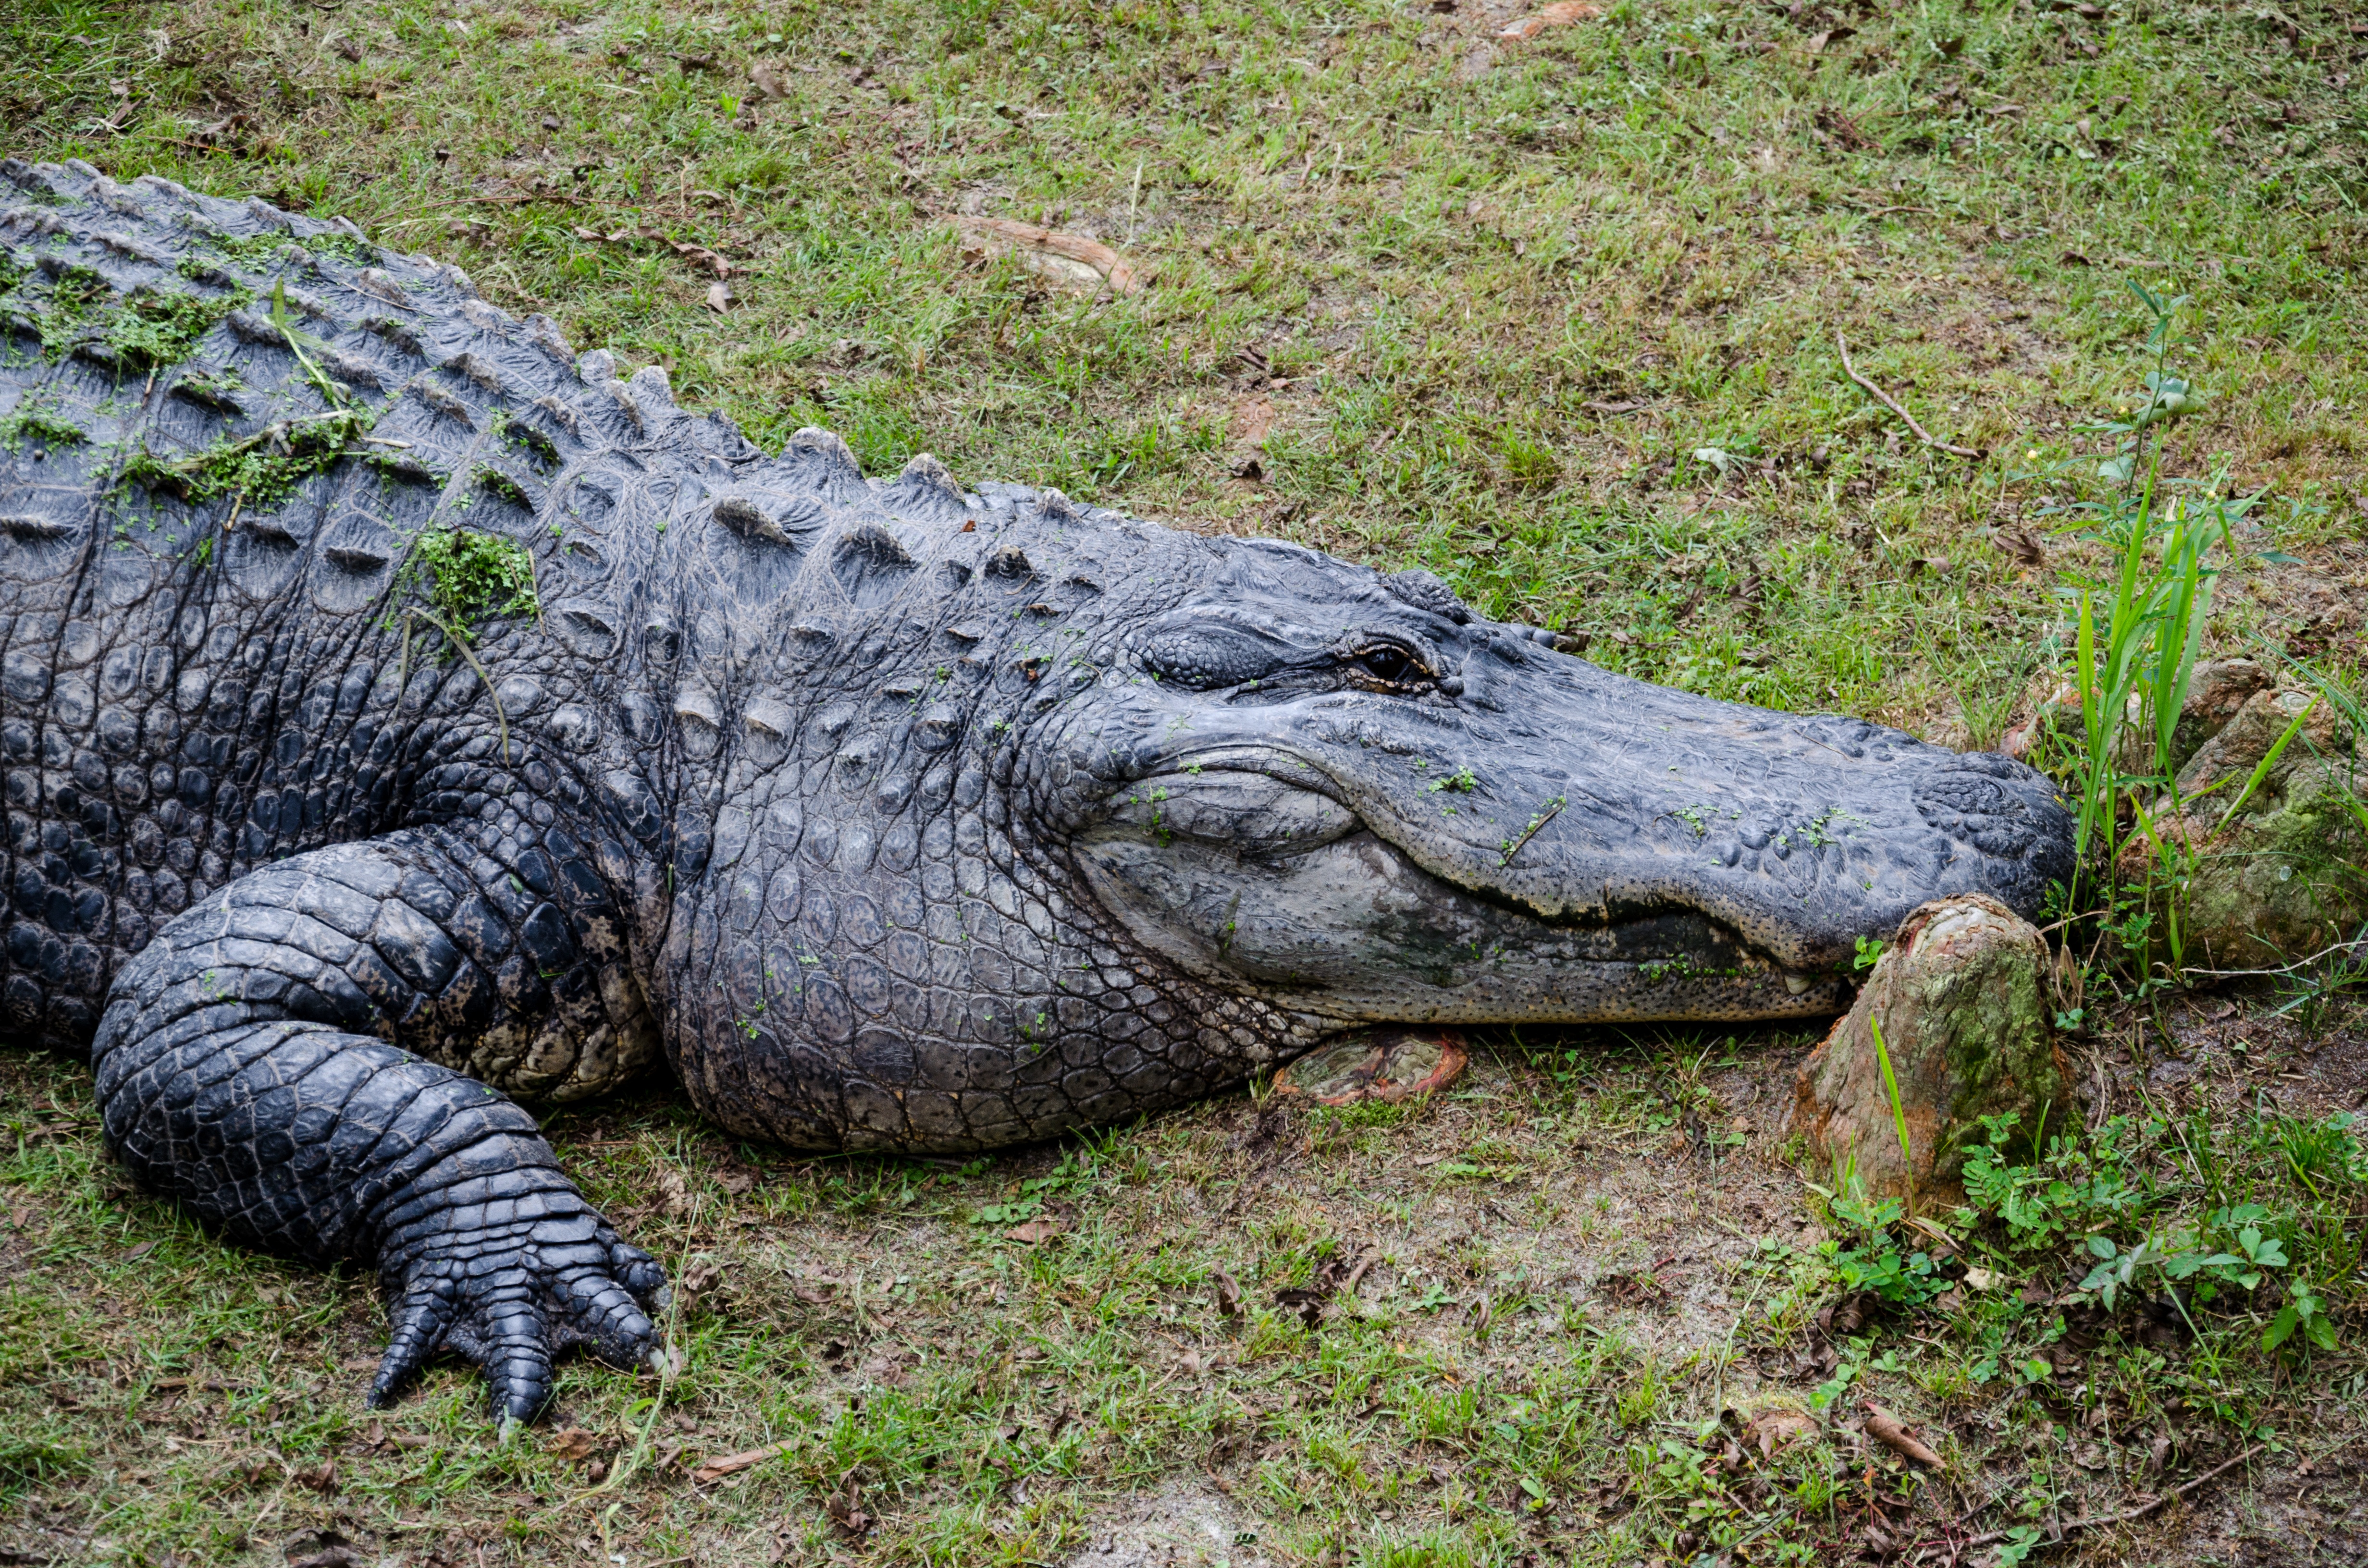
nature, swamp, wildlife, wild, usa, america, reptile, fauna, crocodile, alligator, united states, dangerous, north america, southern states, alligator alley, alabama, crocodilia, american alligator, nile crocodile